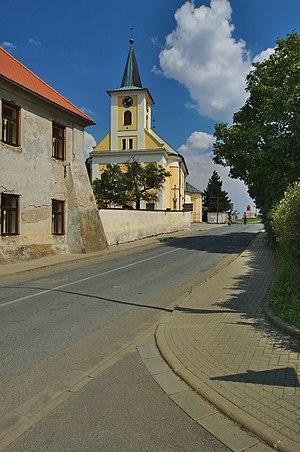
Protivanov est un bourg du district de Prostějov, dans la région d'Olomouc, en République tchèque. Sa population s'élevait à 998 habitants en 2018.